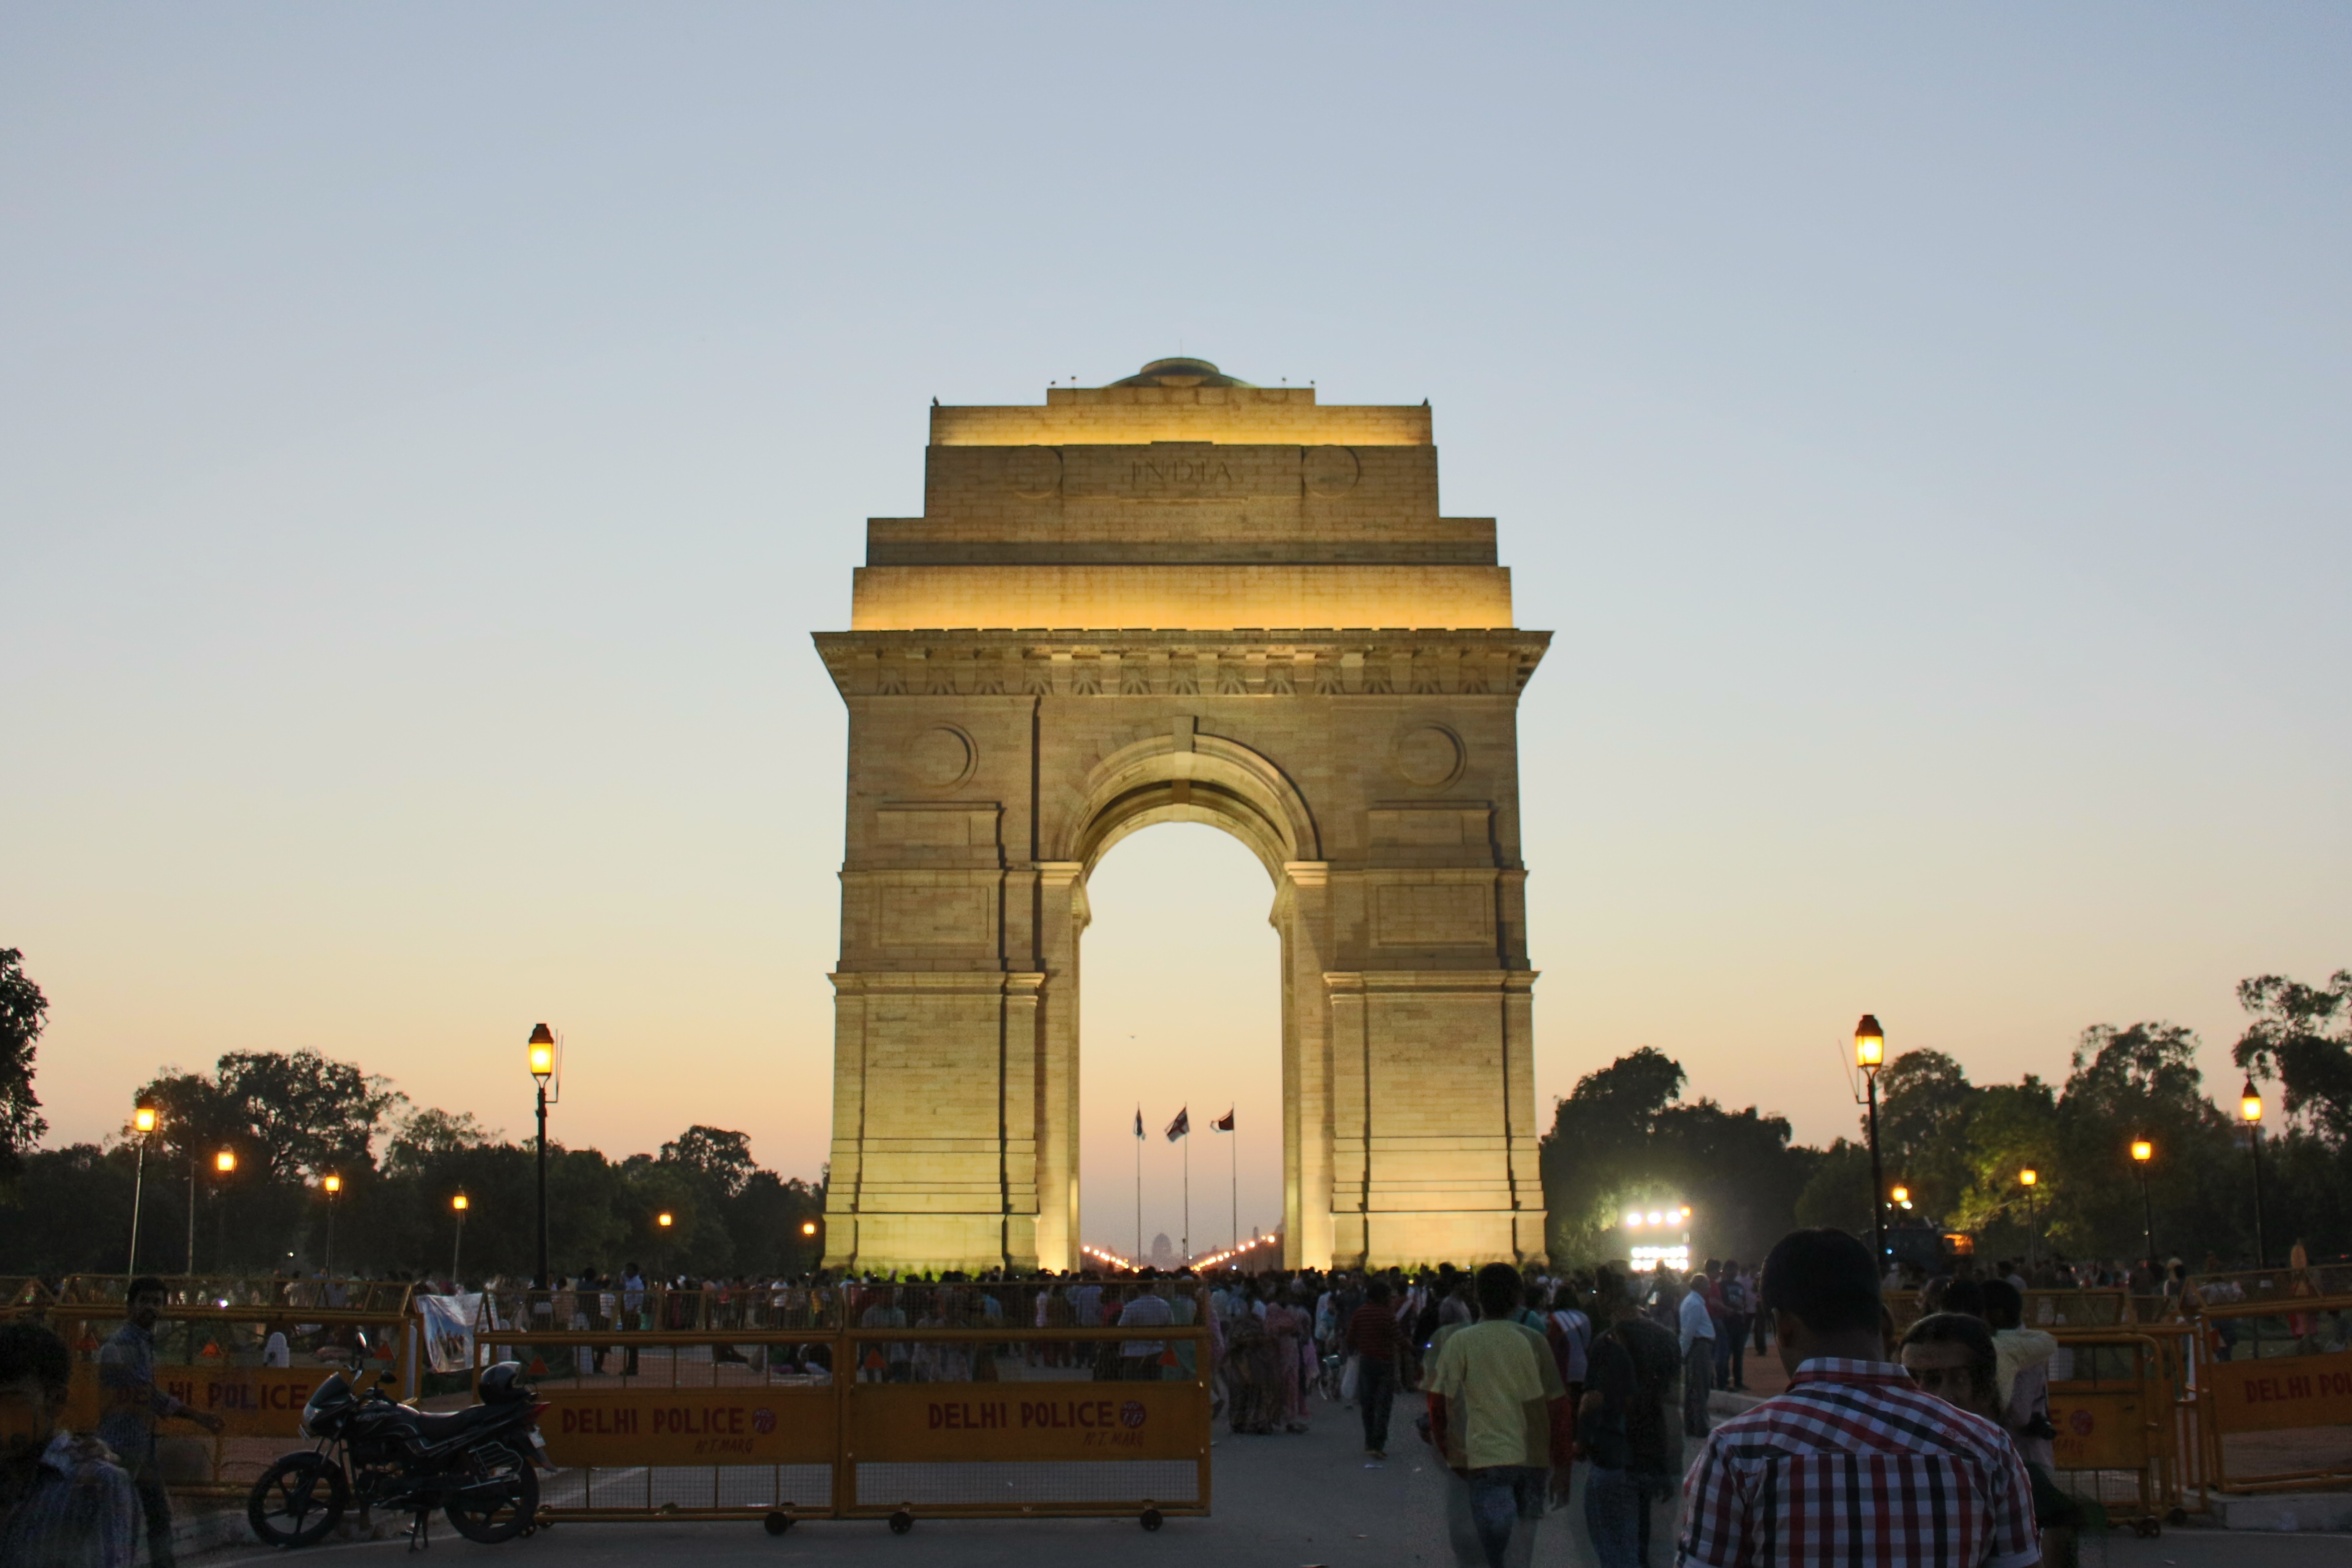
architecture, palace, monument, arch, tower, plaza, landmark, place of worship, temple, town square, india, abendstimmung, new delhi, triumphal arch, ancient history, india gate